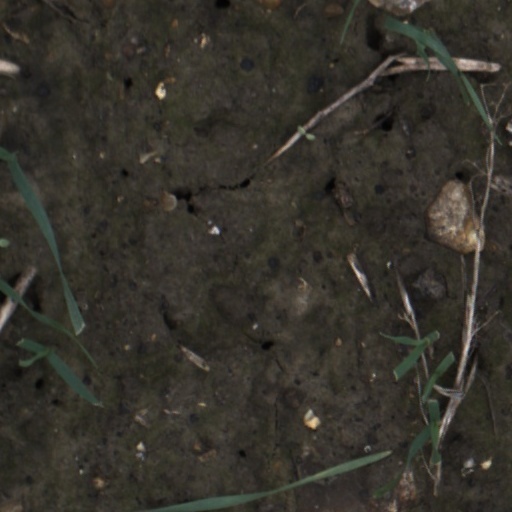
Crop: wheat